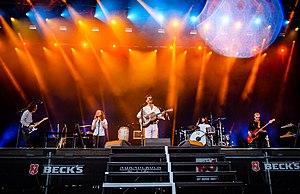
Kaleo est un groupe de folk et rock islandais, formé en 2012.